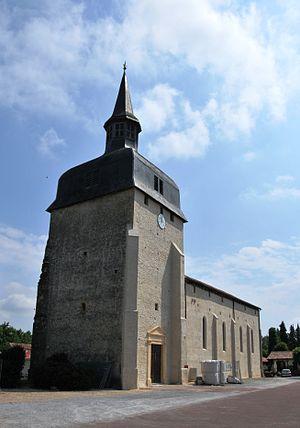
Le département français des Landes compte 438 églises pour un total de 331 communes, soit une moyenne de 1,32 église par commune. La commune de Parleboscq, née de la réunion de sept paroisses, compte à elle seule sept églises.
Cet article recense les monuments historiques des Landes, en France.